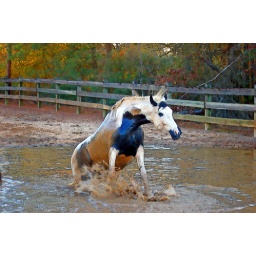
Tsali playing in the puddle. It's a pain owning a white horse where there's red clay.